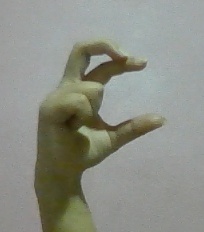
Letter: thal